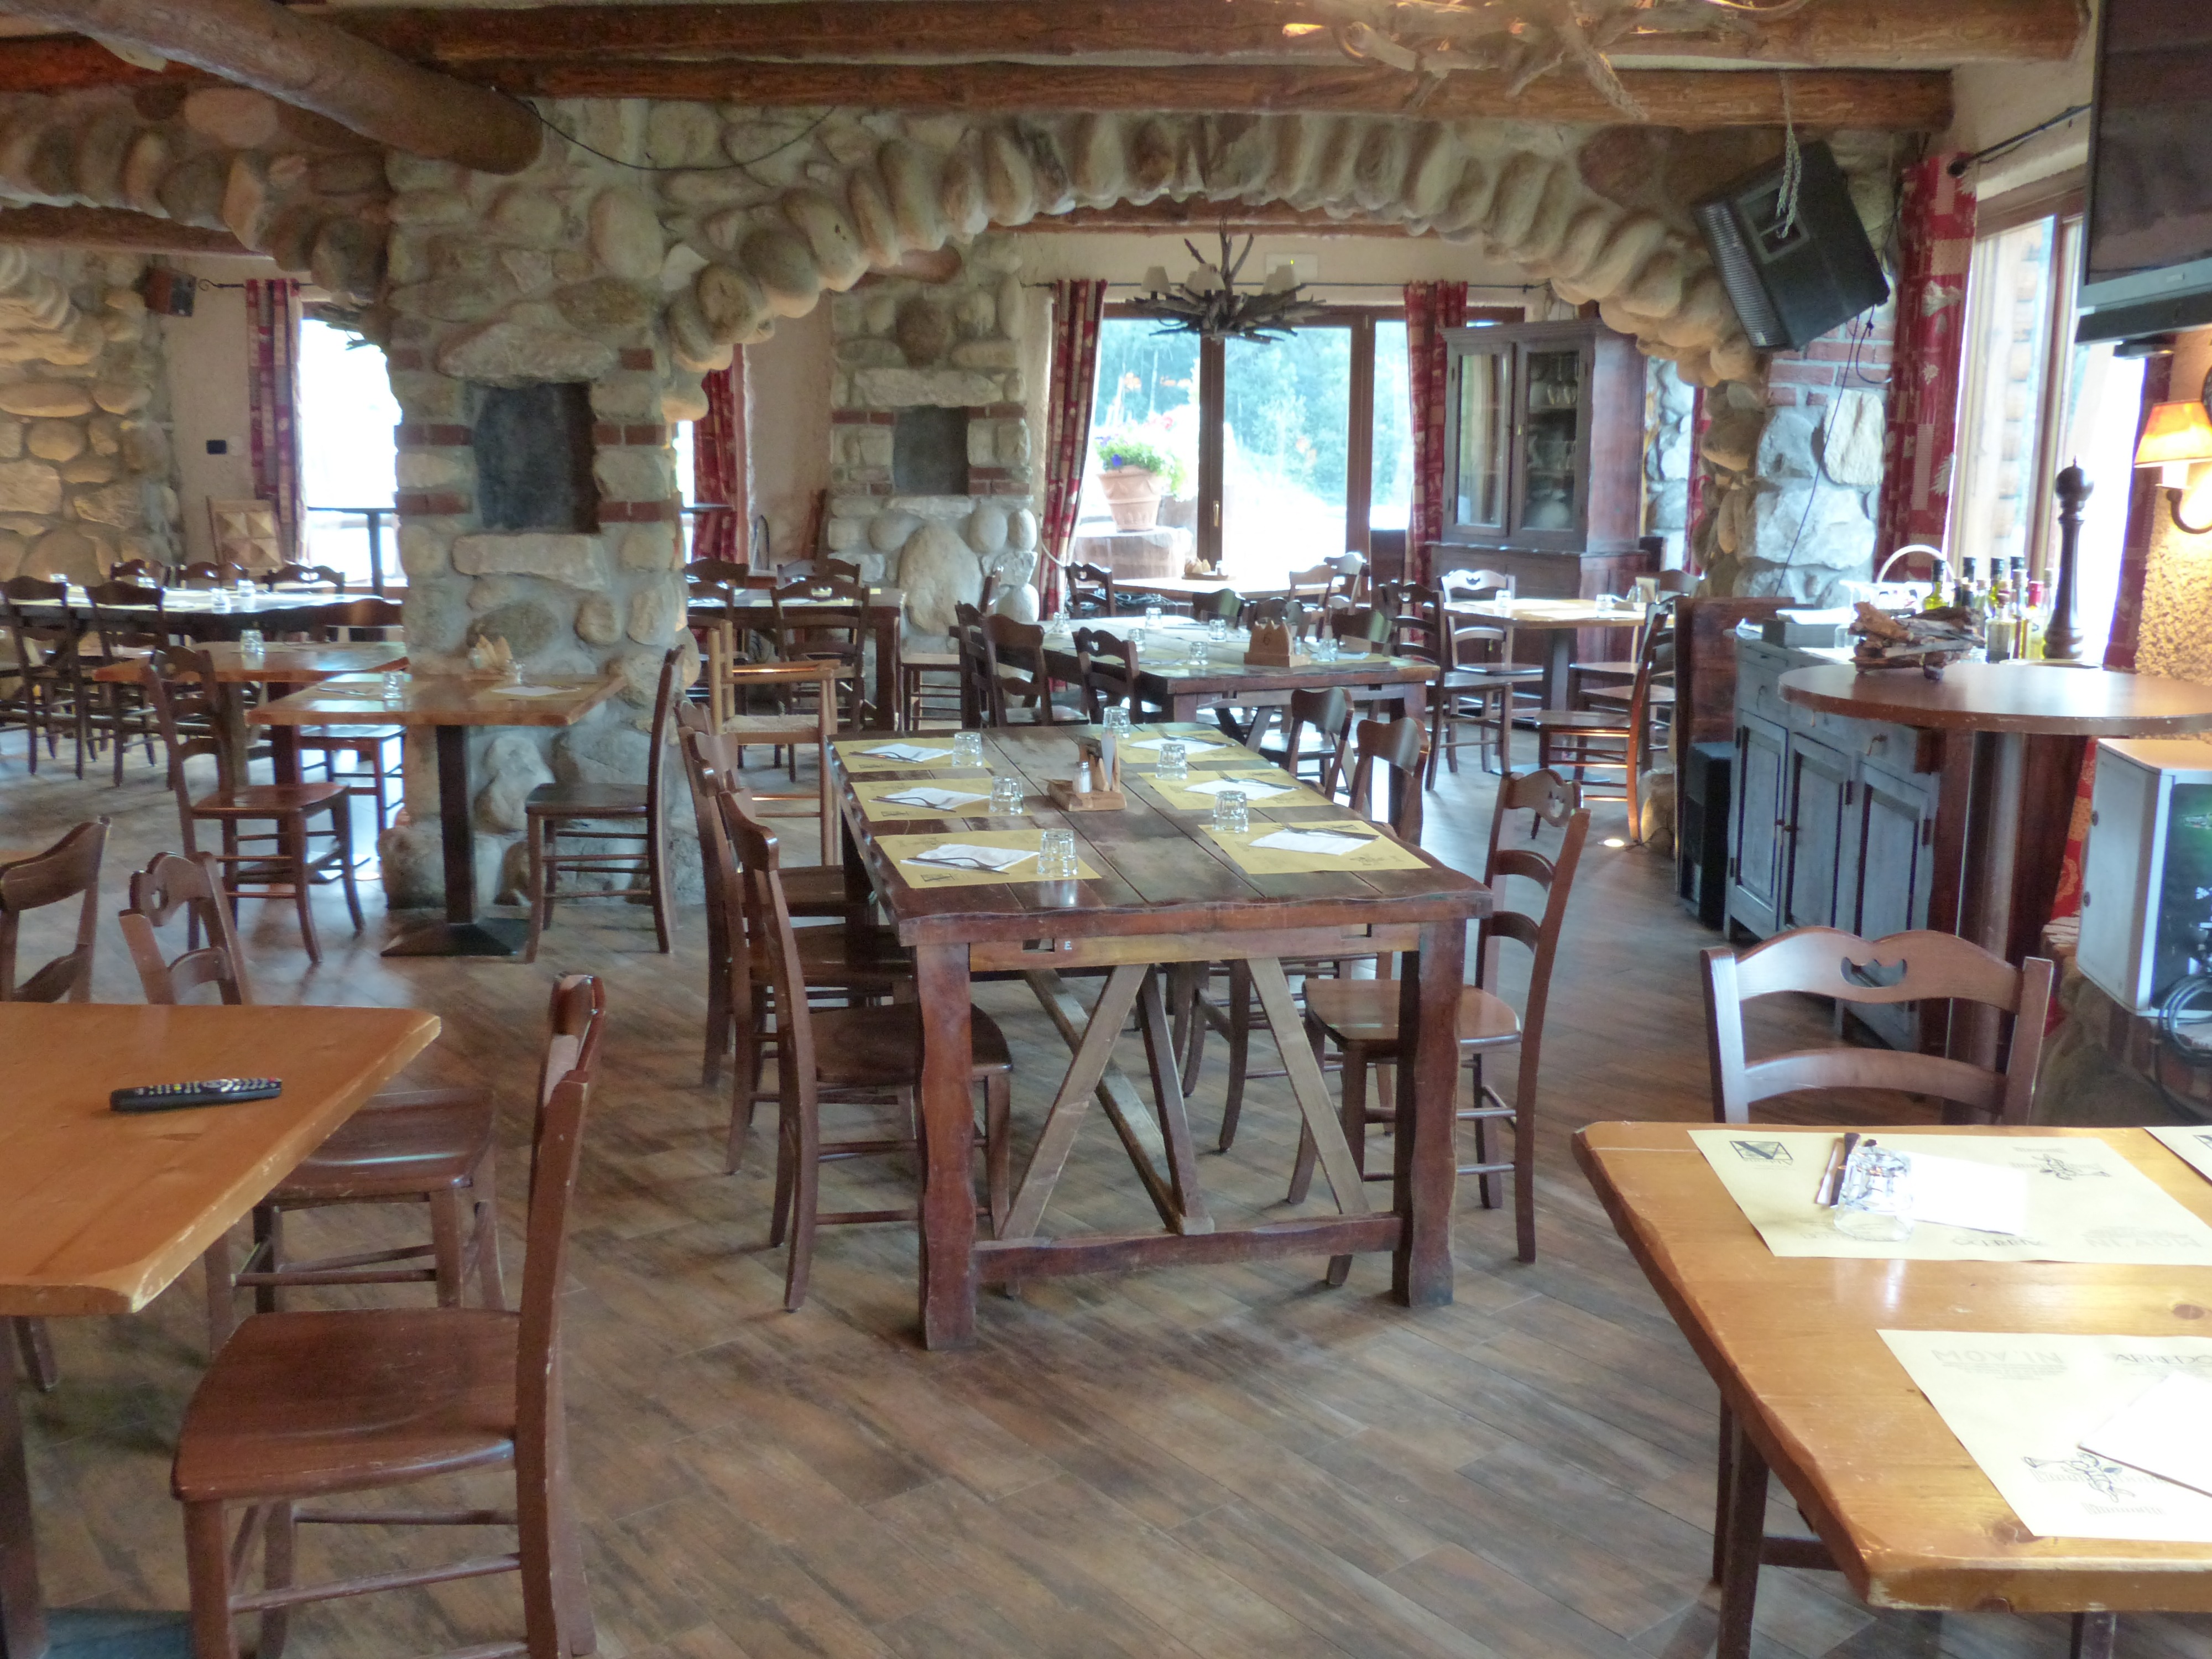
window, restaurant, rustic, meal, space, cozy, property, room, quaint, estate, cover, inn, tavern, dining room, gedeckter table, dining tables, guest room